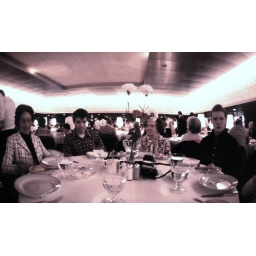
No columns in the dining room.